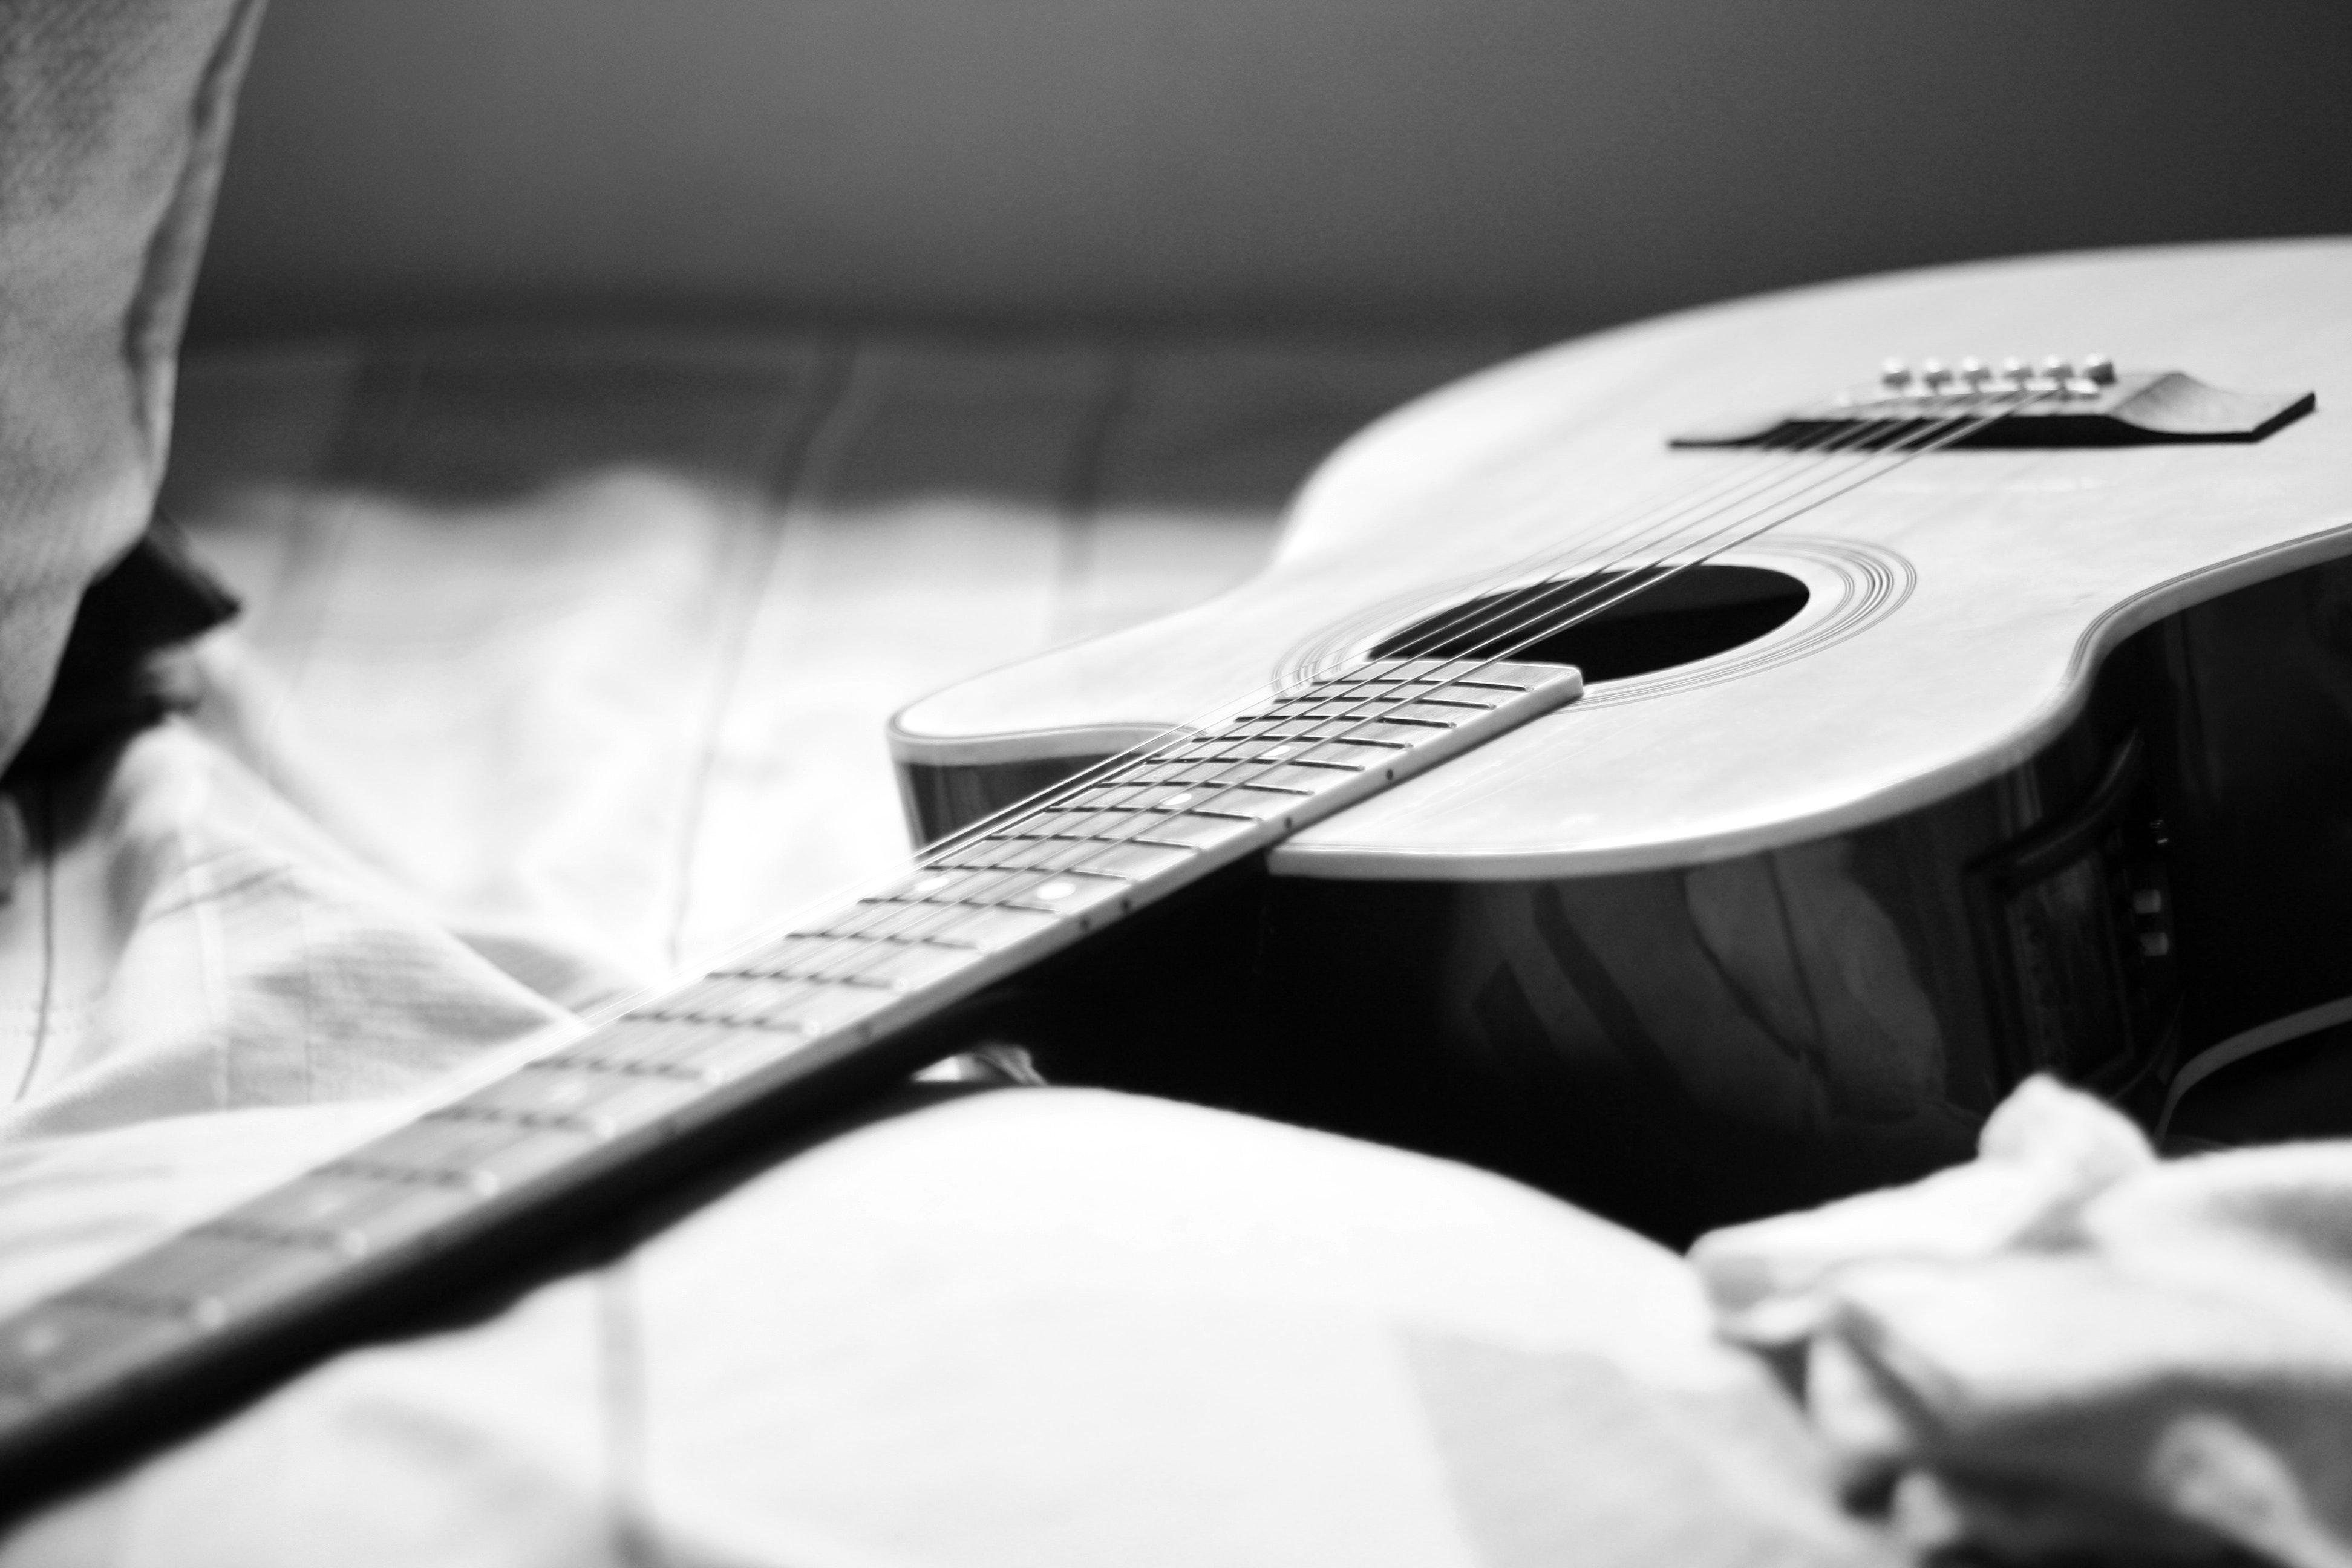
string instrument, guitar, acoustic guitar, musical instrument, white, plucked string instruments, music, black and white, string instrument accessory, musician, guitarist, monochrome photography, acoustic electric guitar, cavaquinho, cuatro, monochrome, guitar accessory, photography, electric guitar, style, jazz guitarist, bass guitar, musical instrument accessory